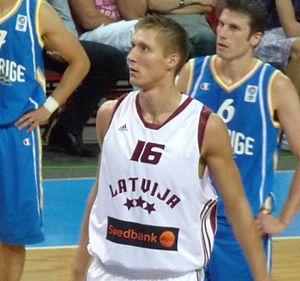
Cet article liste les effectifs des équipes participant au Championnat d'Europe de basket-ball 2015.
Kaspars Bērziņš, né le 25 août 1985, à Ogre, en République socialiste soviétique de Lettonie, est un joueur letton de basket-ball. Il évolue aux postes d'ailier fort et de pivot.